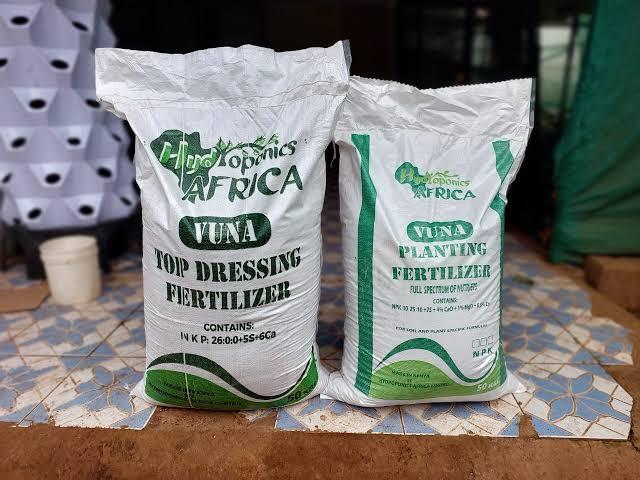
Hii ni mifuko miwili ya mbolea au dawa za wanyama, ikiwa inaonekana imeandikwa "VUNA" huku chini yake ikiandikwa "TOP DRESSING FERTILIZER", ikiwa imeandikwa na namba za simu.